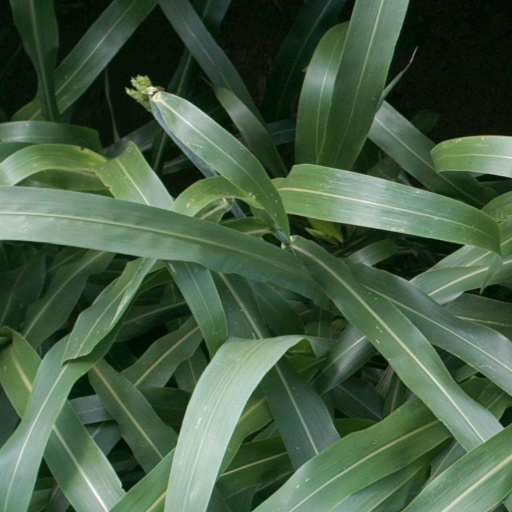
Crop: sorghum